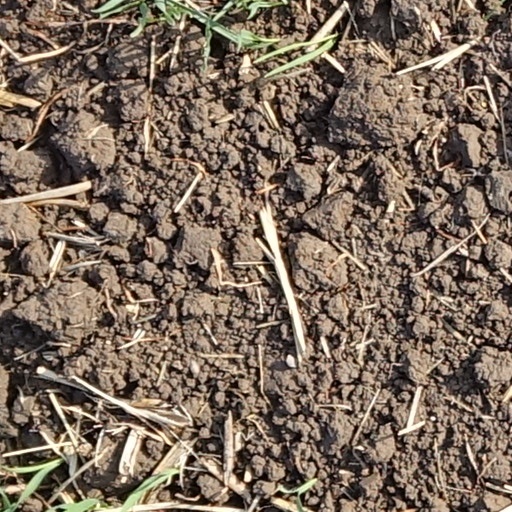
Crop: wheat